Kirkdale Bridge

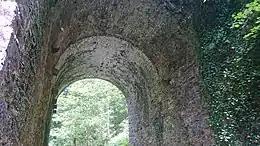

Sir Samuel Hannay, a laird from Wigtonshire who had made a substantial fortune as a merchant in London, engaged Robert Adam to design Kirkdale House, and a series of other buildings on his estate at Kirkdale in the 1780s. Amongst these was a bridge to carry a road over the steep ravine of the Kirkdale Burn. Adam drew up plans for an elaborate three-span bridge, featuring swags and sphinxes, to be executed in ashlar masonry. The plans are now held by the Sir John Soane's Museum in London; the bridge as it was actually built however, around 1787, was a substantially simplified version of Adam's design, built largely of rubble and with many of the finer features missing, presumably to save money.